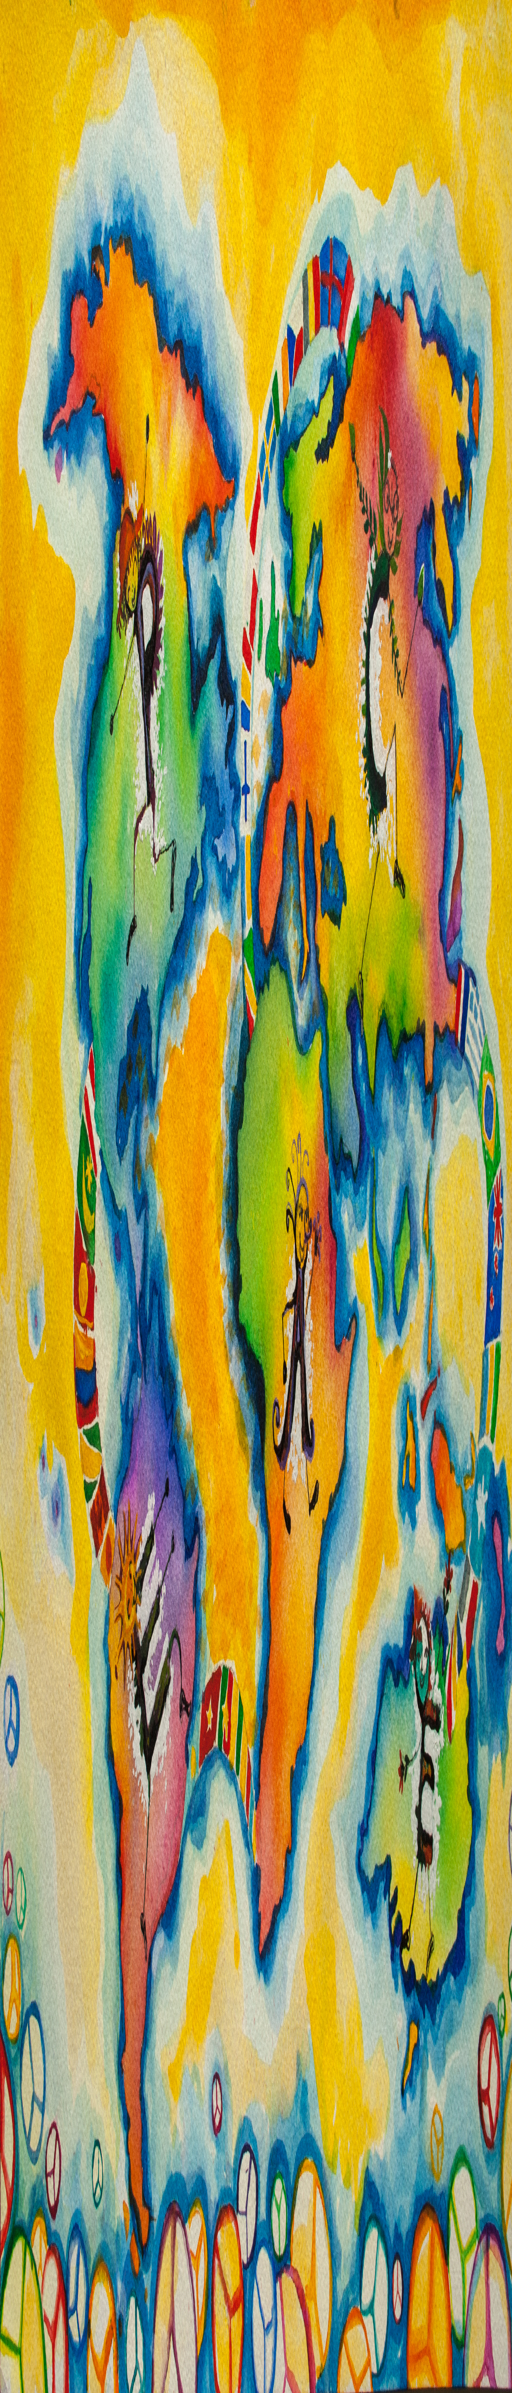
children 's map of the world